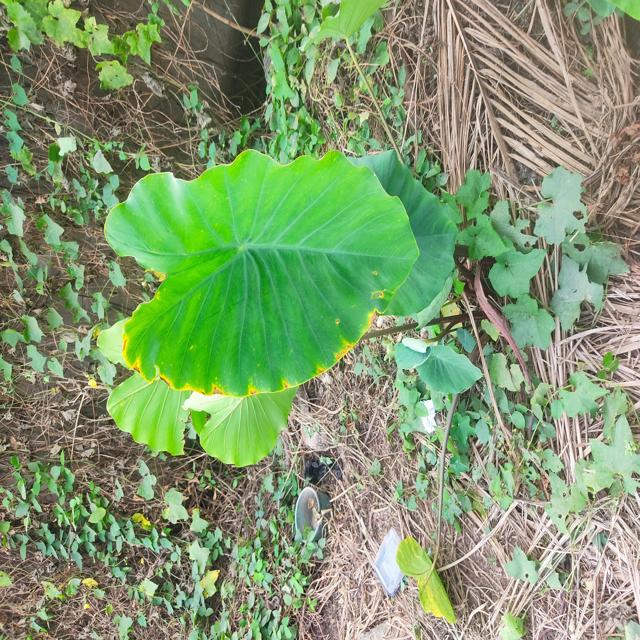
Label: Early_Blight